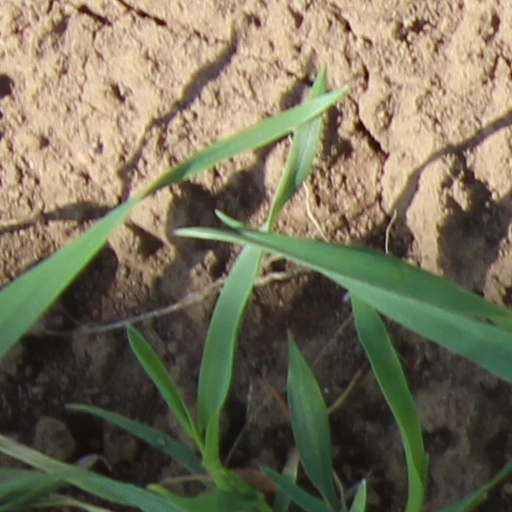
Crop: wheat